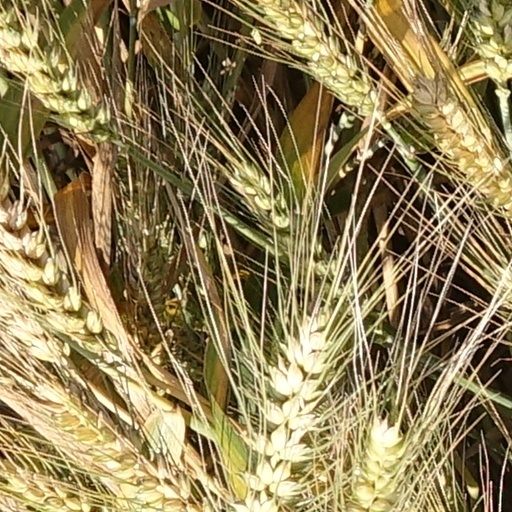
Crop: wheat